Veeraiyan

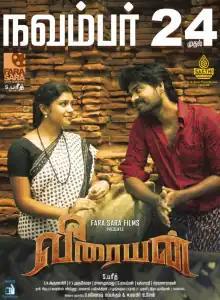
Theatrical release poster

Veeraiyan is a 2017 Tamil language action drama film directed by Fareed. The film stars Inigo Prabhakaran and Shiney in the lead roles while Aadukalam Naren stars as the titular character.